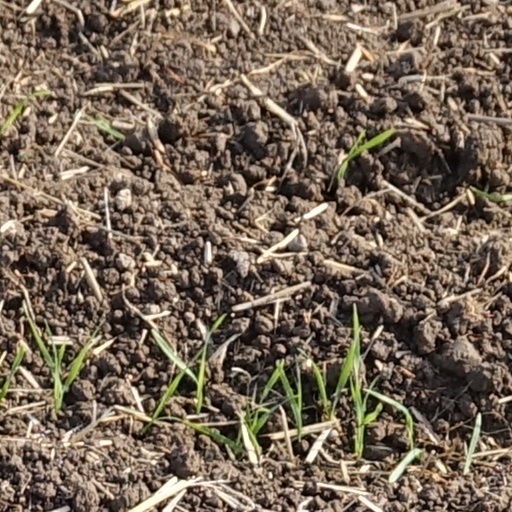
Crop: wheat